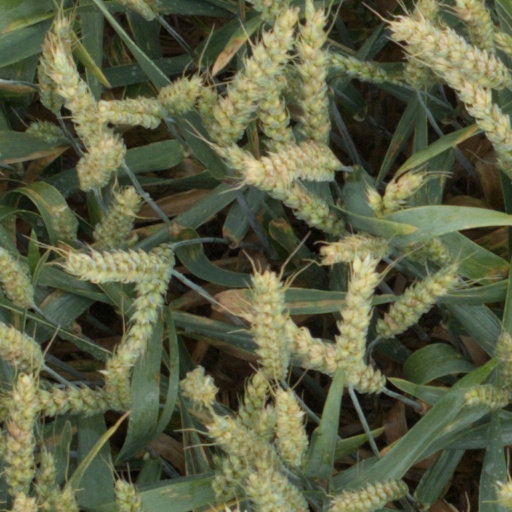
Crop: wheat